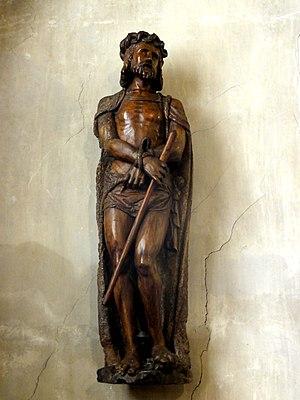
Ecce homo ou Christ de pitié, seconde moitié XVIe siècle.
L'église Saint-Firmin est une église catholique paroissiale située à Vineuil-Saint-Firmin, dans le département de l'Oise, en France. Elle succède à un édifice médiéval, qui a été entièrement remplacé par l'église actuelle, édifiée dans une unique campagne de travaux entre 1540 et 1543 grâce au mécénat du connétable Anne de Montmorency. Ses dimensions sont modestes, et son architecture gothique flamboyante est très simple et sans ambition, mais les formes et proportions sont harmonieuses, et l'homogénéité de l'ensemble est remarquable. L'on note seulement que les réseaux des fenêtres sont d'une grande diversité : sur quinze fenêtres, pas plus que trois affichent un même dessin. Ce sont surtout les cinq verrières historiées de la Renaissance qui font la réputation de l'église Saint-Firmin. Elles sont regroupées dans le chœur, et ont en partie été réalisées par des grands maîtres de l'époque. Une restauration sous la direction d'Auguste Steinheil en 1881-1882 les a sauvées pour la postérité. L'église a été inscrite au titre des monuments historiques par arrêté du 13 février 1970, et bénéficié d'une restauration à la même époque.